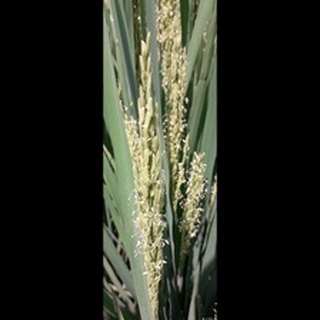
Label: healthy_rice